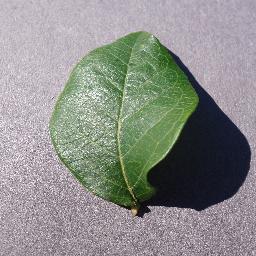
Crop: blueberry
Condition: healthy